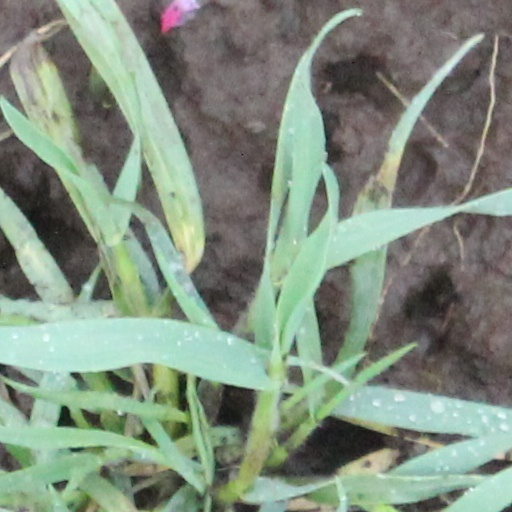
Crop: wheat